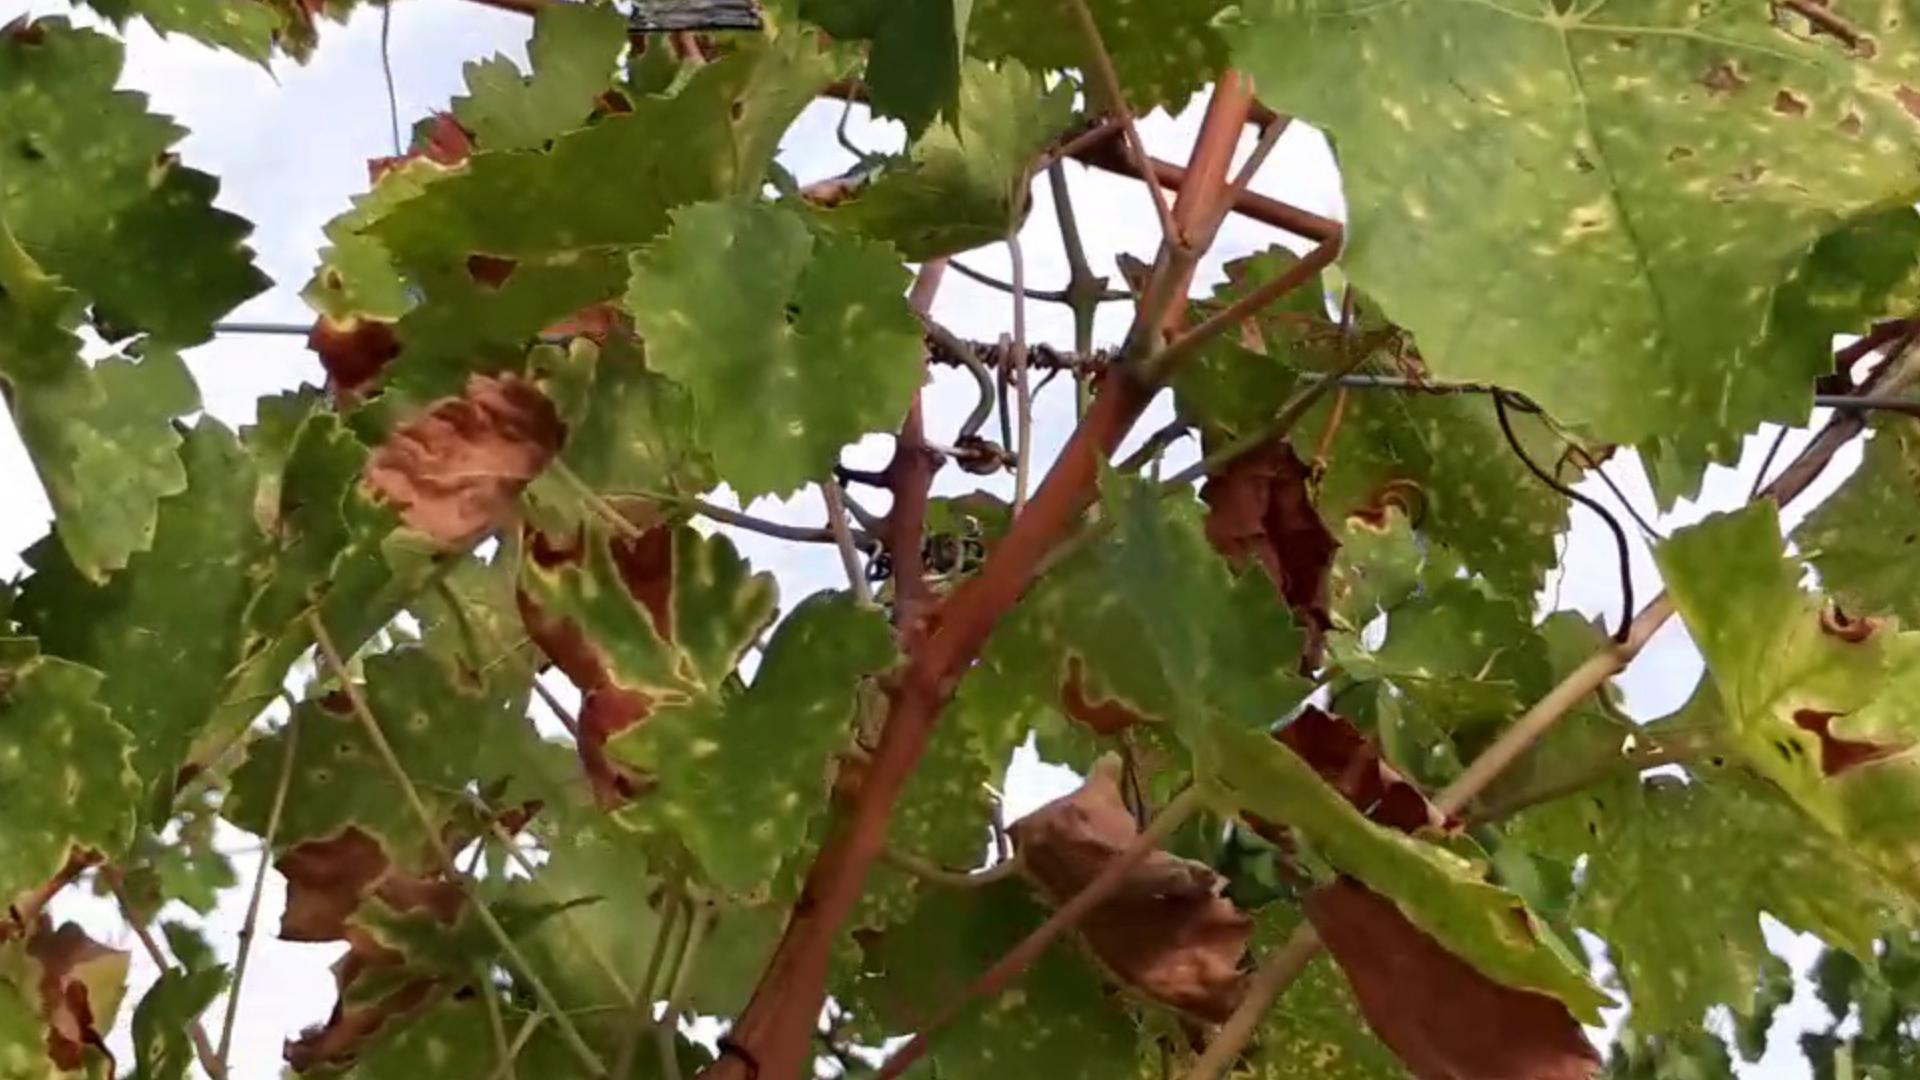
Label: esca